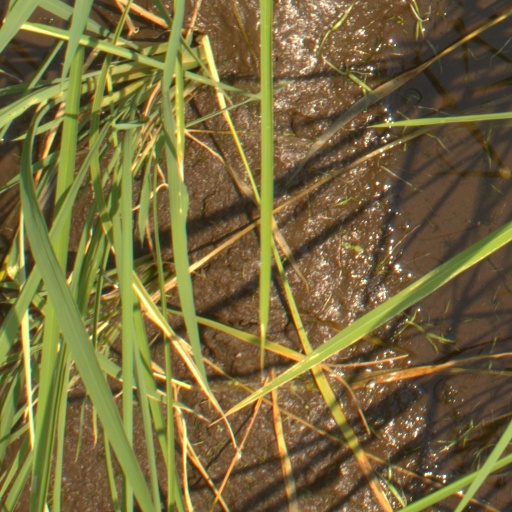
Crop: rice